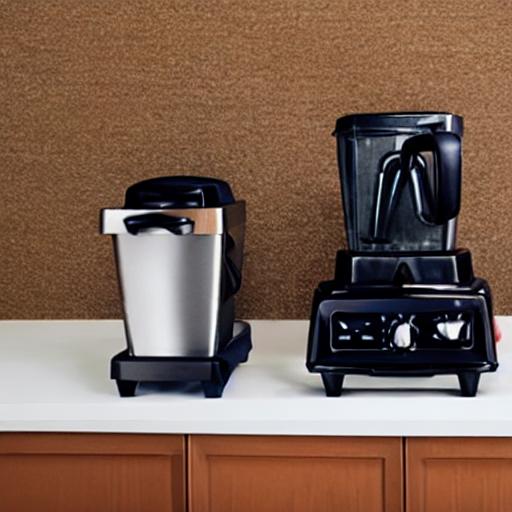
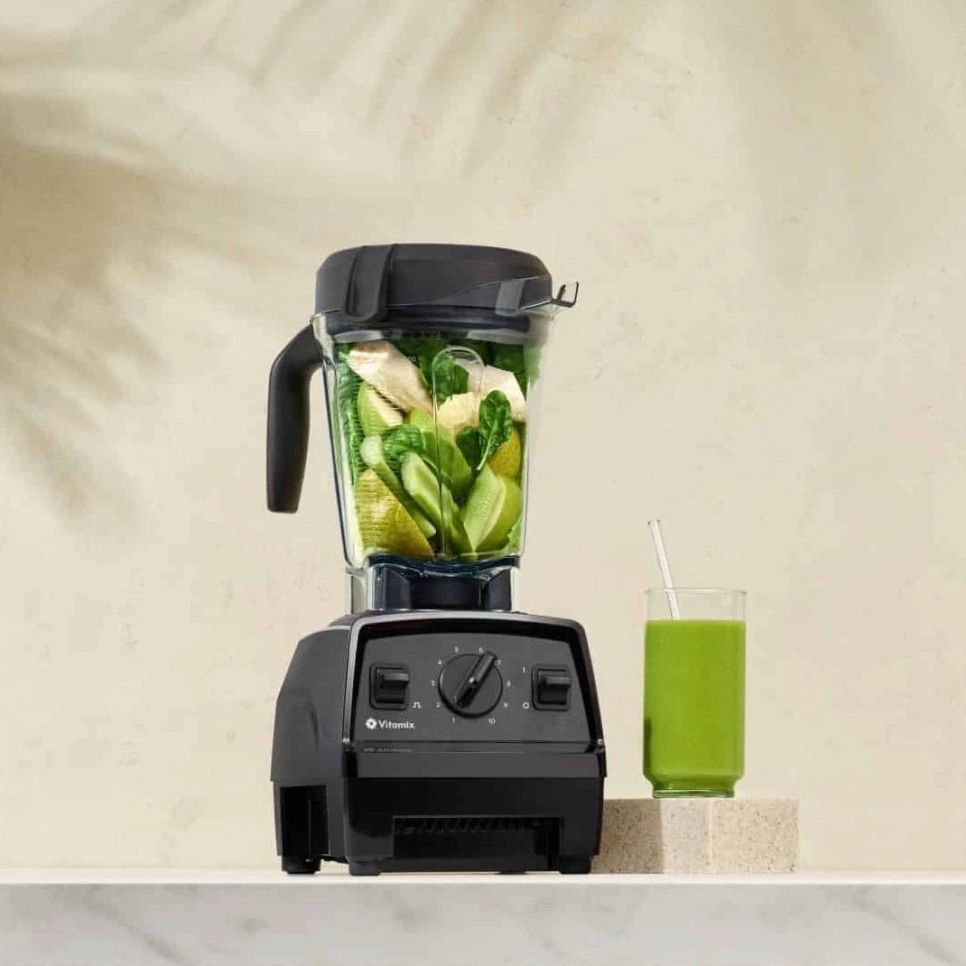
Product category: items_blender
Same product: no